Westinghouse Lamp Plant

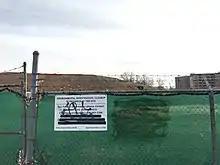
The site cleanup in 2019

In 1942, the Metallurgical Laboratory at the University of Chicago was building the world's first nuclear reactor called "Chicago Pile-1" as part of the Manhattan Project. This would have required an enormous number of graphite blocks and uranium pellets. At the time, there was a limited source of pure uranium. Frank Spedding of Iowa State University was able to produce only two short tons of pure uranium. However, a larger quantity of additional uranium metal was required for the pile to go critical.